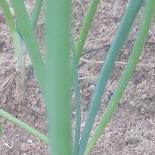
Crop: Onion
Condition: healthy-leaf